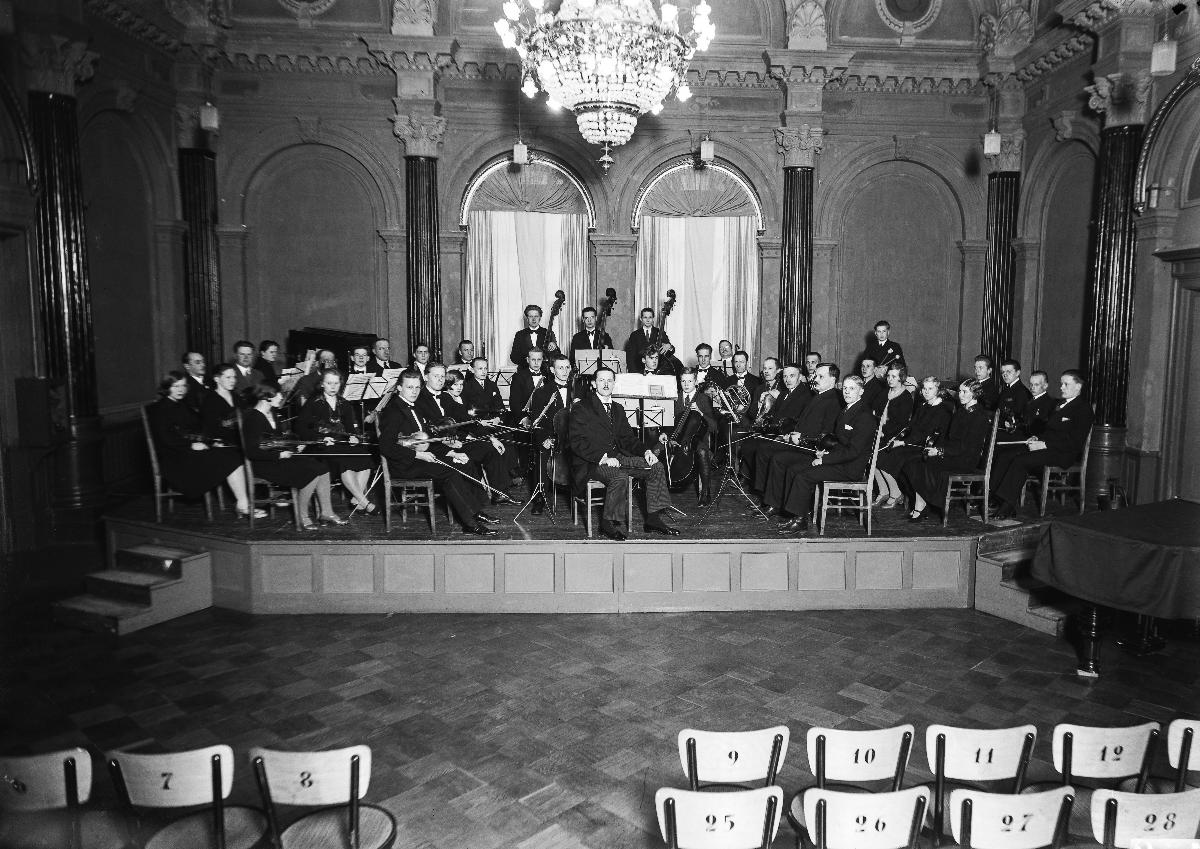
Oulun orkesteri
Oulu Orchestra
sisällön kuvaus: Oulun orkesteri (myöh. Oulun kaupunginorkesteri, Oulu Sinfonia) Oulun Seurahuoneella. content description: Oulu Orchestra in Oulu, Finland.
Vuosi: 1930
Paikka: Suomi, Pohjois-Pohjanmaa, Oulu
Aiheet: sisäkuva; sinfoniaorkesterit; soittajat; näyttämöt; symphony orchestras; instrumentalists; stages (theatre); symfoniorkestrar; instrumentalister; scener